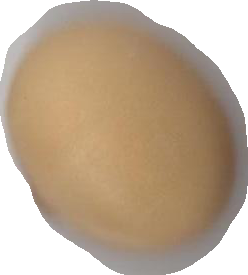
Variety: Anjasmoro